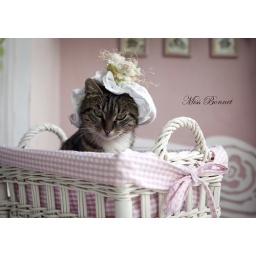
Sweet cat in basket